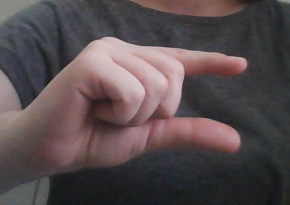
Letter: dal